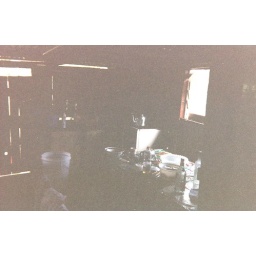
044 Fo'ui kitchen showing bug-proof back door No running water in house 1996